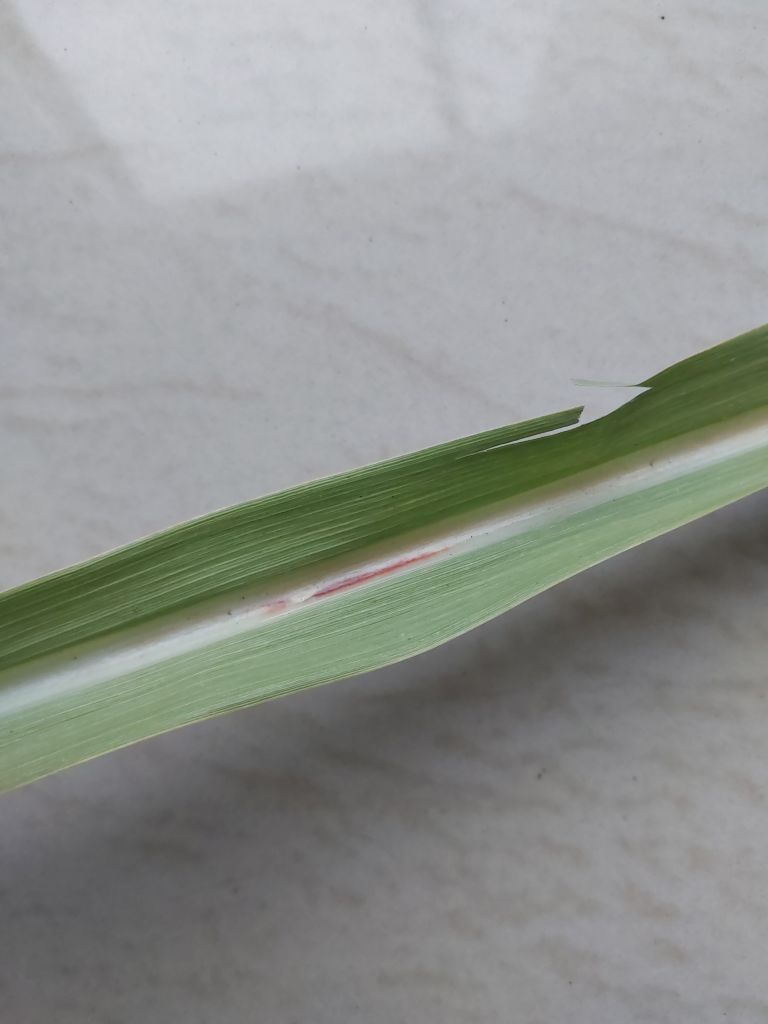
Label: Brown Spot